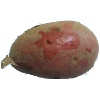
Label: red_potato